Yawgoog Scout Reservation

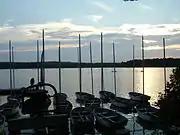
The Ashaway Aquatics Center

In 1916, after inspecting some twenty ponds in Rhode Island, Scout Executive Donald North recommended the deserted Joseph Palmer farm property on Yawgoog Pond as a permanent reservation for Scouting. The piece was leased to Rhode Island Boy Scouts (RIBS) in 1916 and purchased in 1917. According to local mythology, Yawgoog and Wincheck were the names of two Narragansett Native American Chiefs. The water rights to the pond, all of their equipment, fourteen mill houses, a store, and approximately of unimproved land were obtained in 1953 when the Rhode Island Boy Scouts purchased a controlling interest in the Yawgo Line and Twine Company. The reservation continues to be separately owned by RIBS though the camp is run by the Narragansett Council of the Boy Scouts of America. In 1917 the RIBS, and BSA merged to form the Greater Providence Council, making the RIBS a trustee organization just five years after its conception. Chief Yawgoog serves as the mascot for the camp. He is usually portrayed in a cartoon, shirtless, wearing leather Native American trousers and moccasins, smoking a calumet, holding a canoe over himself and appears as if he is about to set off canoeing.